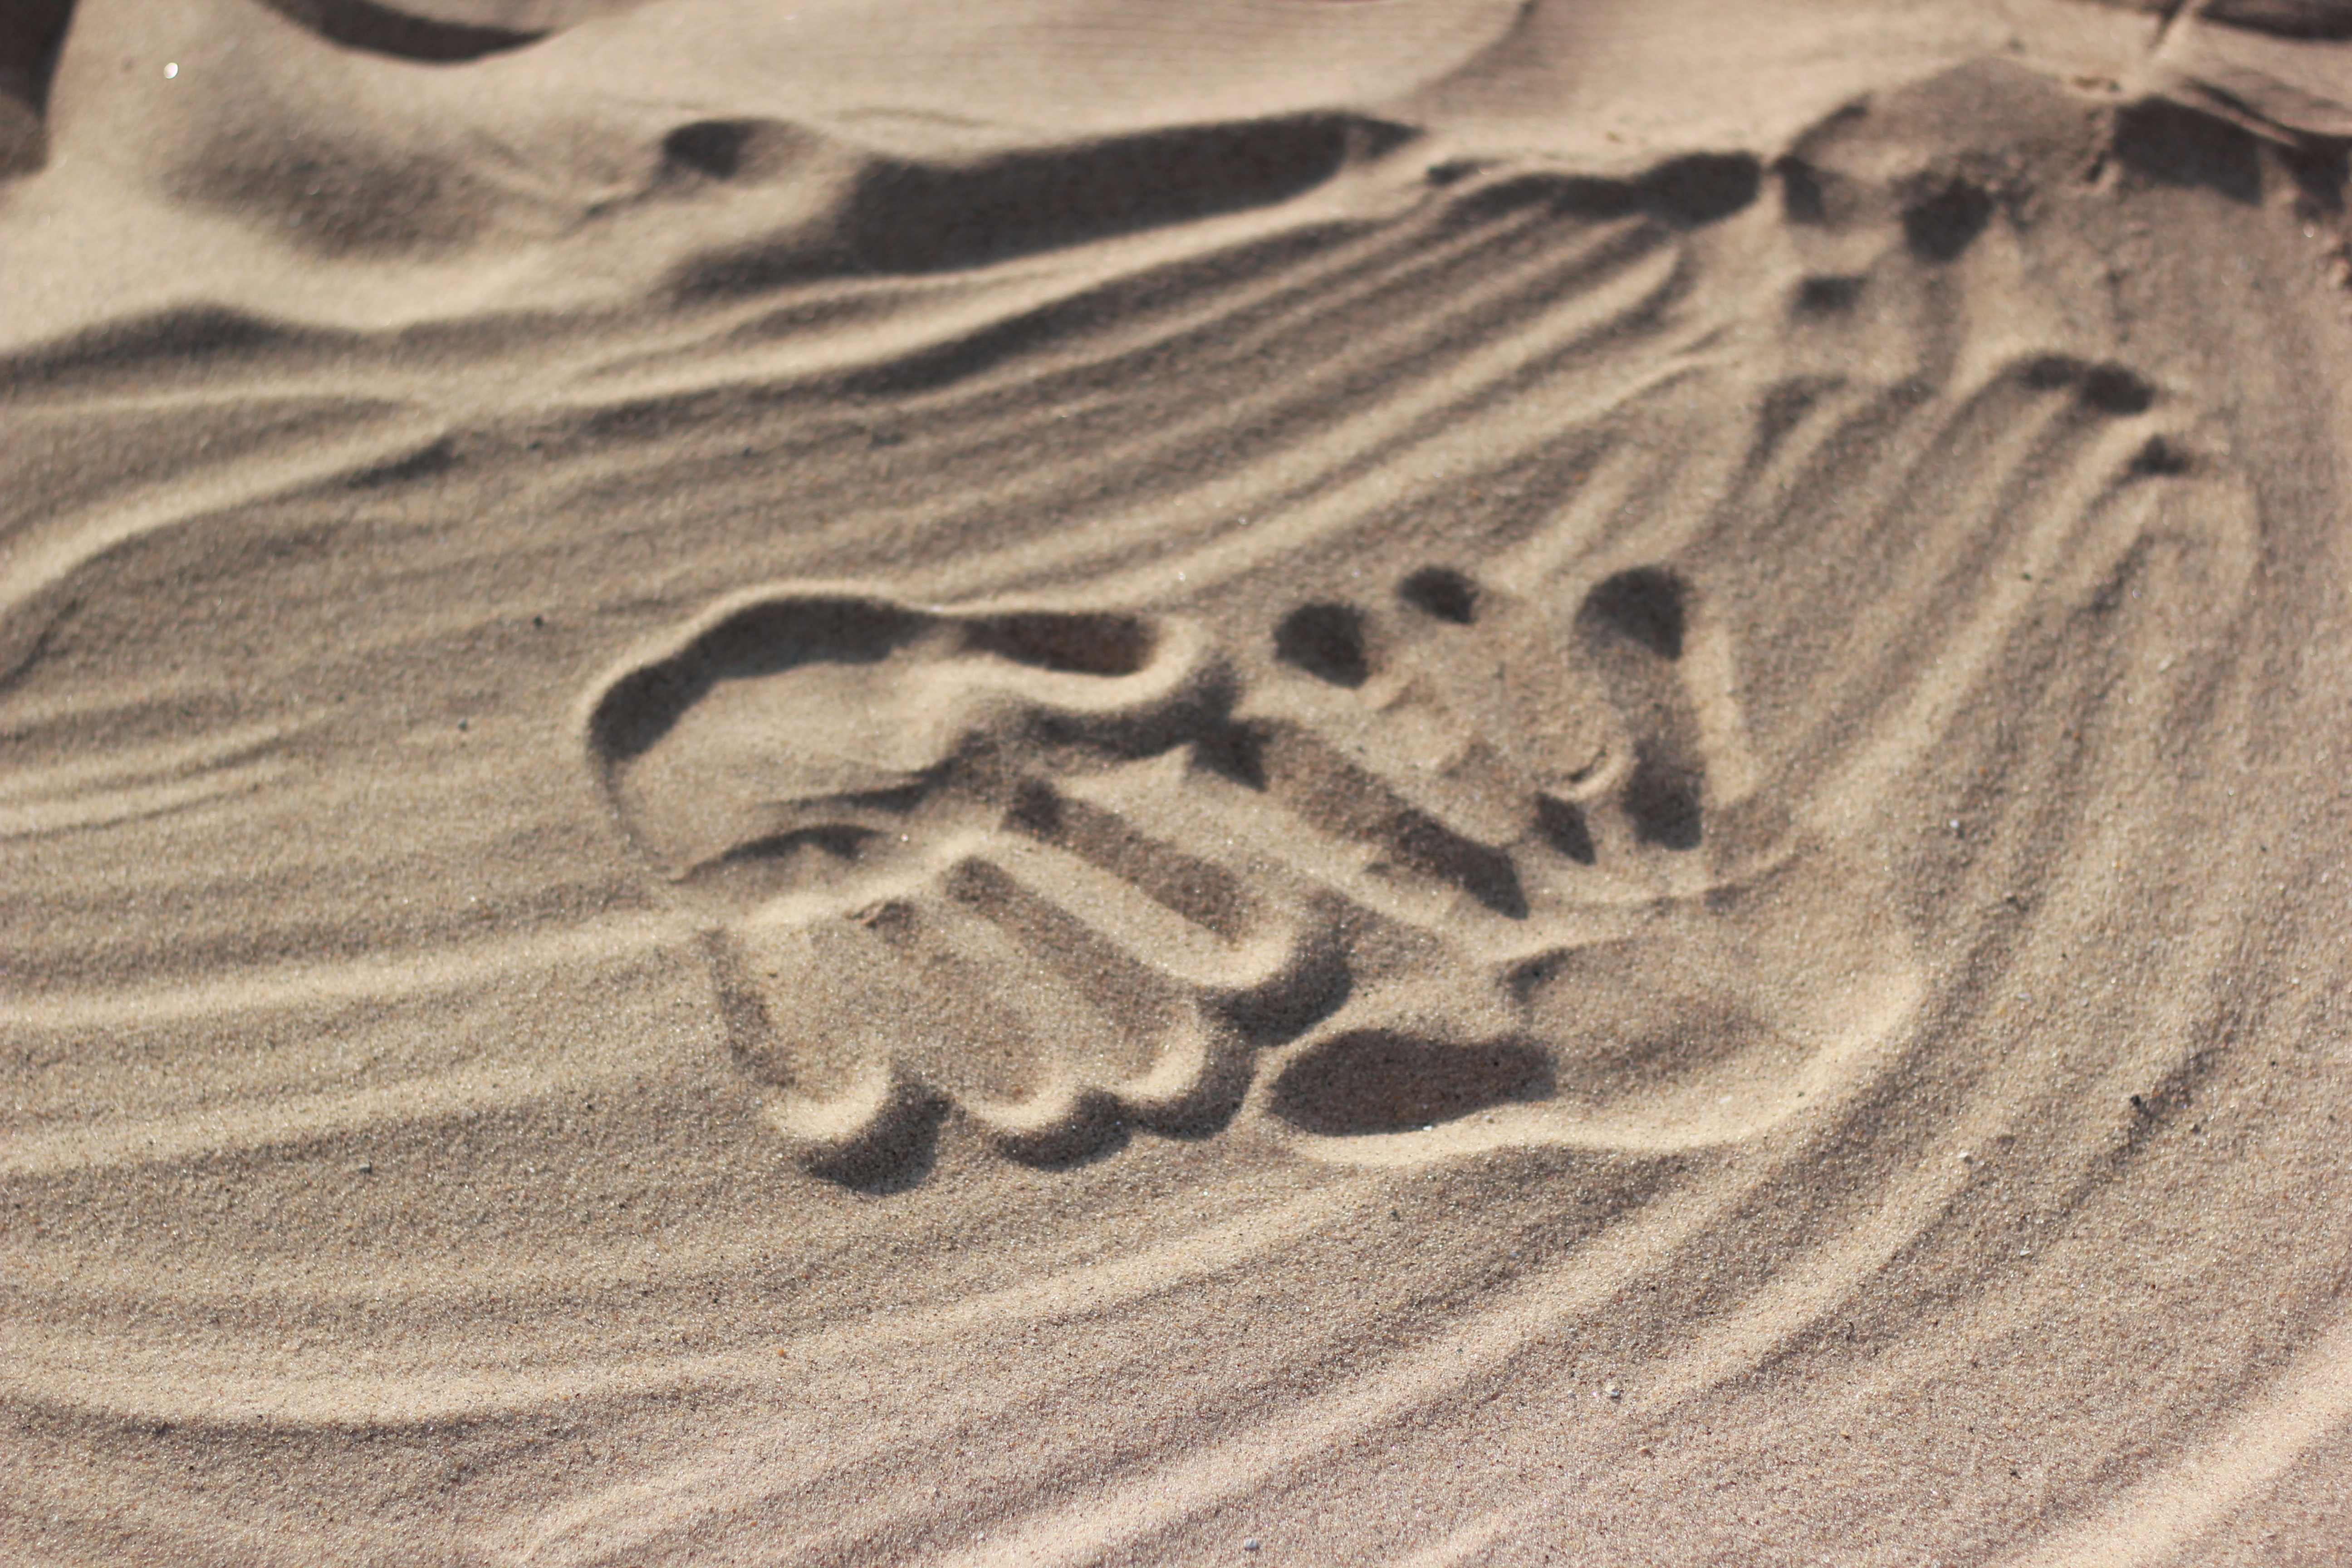
beach, sand, wood, white, texture, floor, footprint, love, material, circle, human body, drawing, organ, handprints